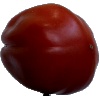
Label: tomato_heart